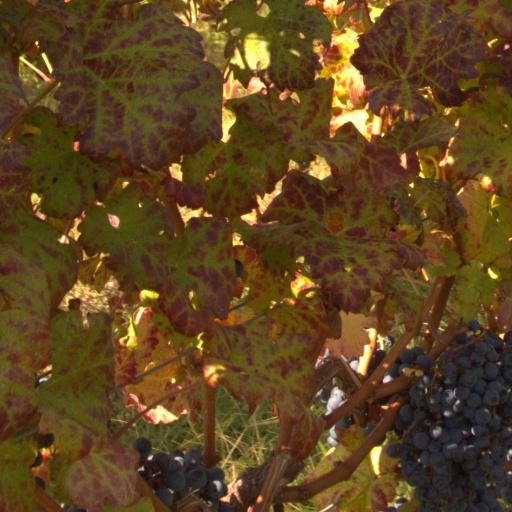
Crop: grape